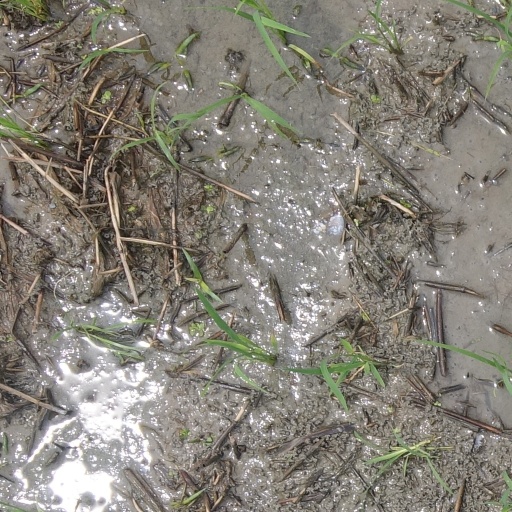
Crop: rice